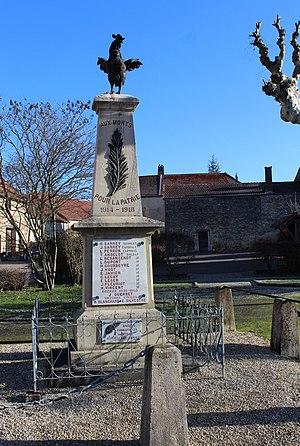
Le monument aux morts.
Oyrières est une commune française située dans le département de la Haute-Saône, en région Bourgogne-Franche-Comté.
Le coq est un des motifs assez fréquents parmi les ornements des monuments aux morts de France. Il peut être représenté :